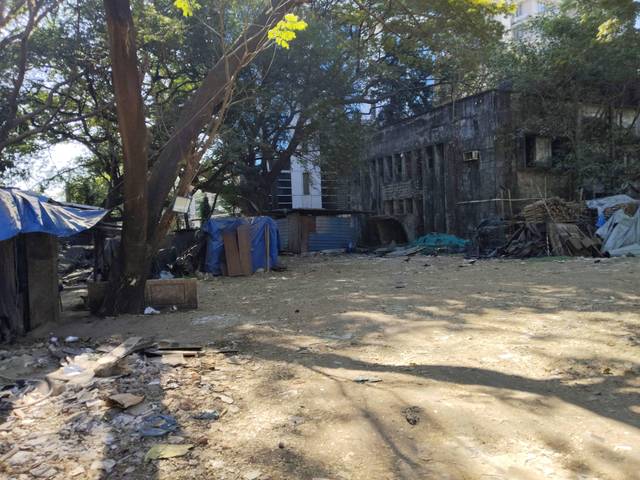
Region: India
Coordinates: 19.081, 72.898